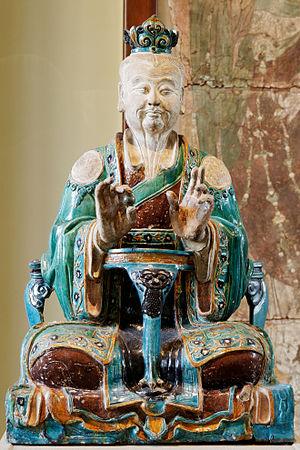
Divinité taoïste, dynastie Ming. Peut-être réalisé au Shanxi.